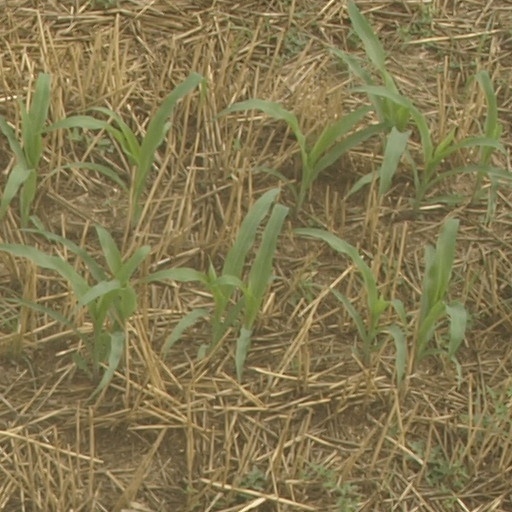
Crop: maize; corn